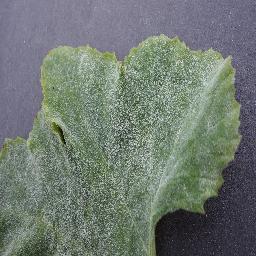
Label: Squash___Powdery_mildew